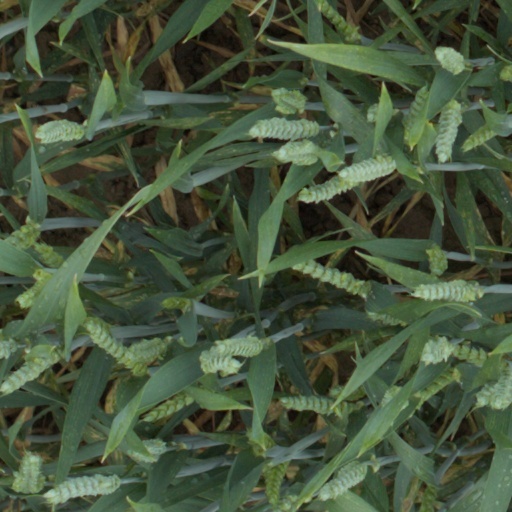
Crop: wheat